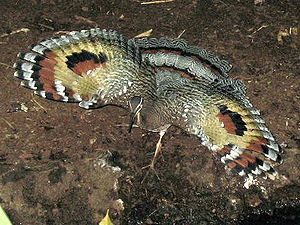
Fugle / Økologi / Kommunikation
Solriksen bruger denne særlige positur til at skræmme rovdyr bort.
Fugle er tobenede, landlevende hvirveldyr, der lægger æg og har næb og fjer. De fleste fugle kan flyve og er ligesom pattedyr varmblodede. Fugle regnes traditionelt for en klasse af hvirveldyr.